MS Ambition

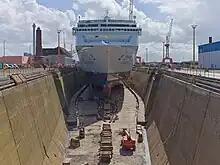
"Ambition" in drydock in April 2023

In August 2013, it was announced that "Grand Mistral" would be transferred to Costa Cruises in November, and her intended South American itineraries from Santos, Brazil would be cancelled.